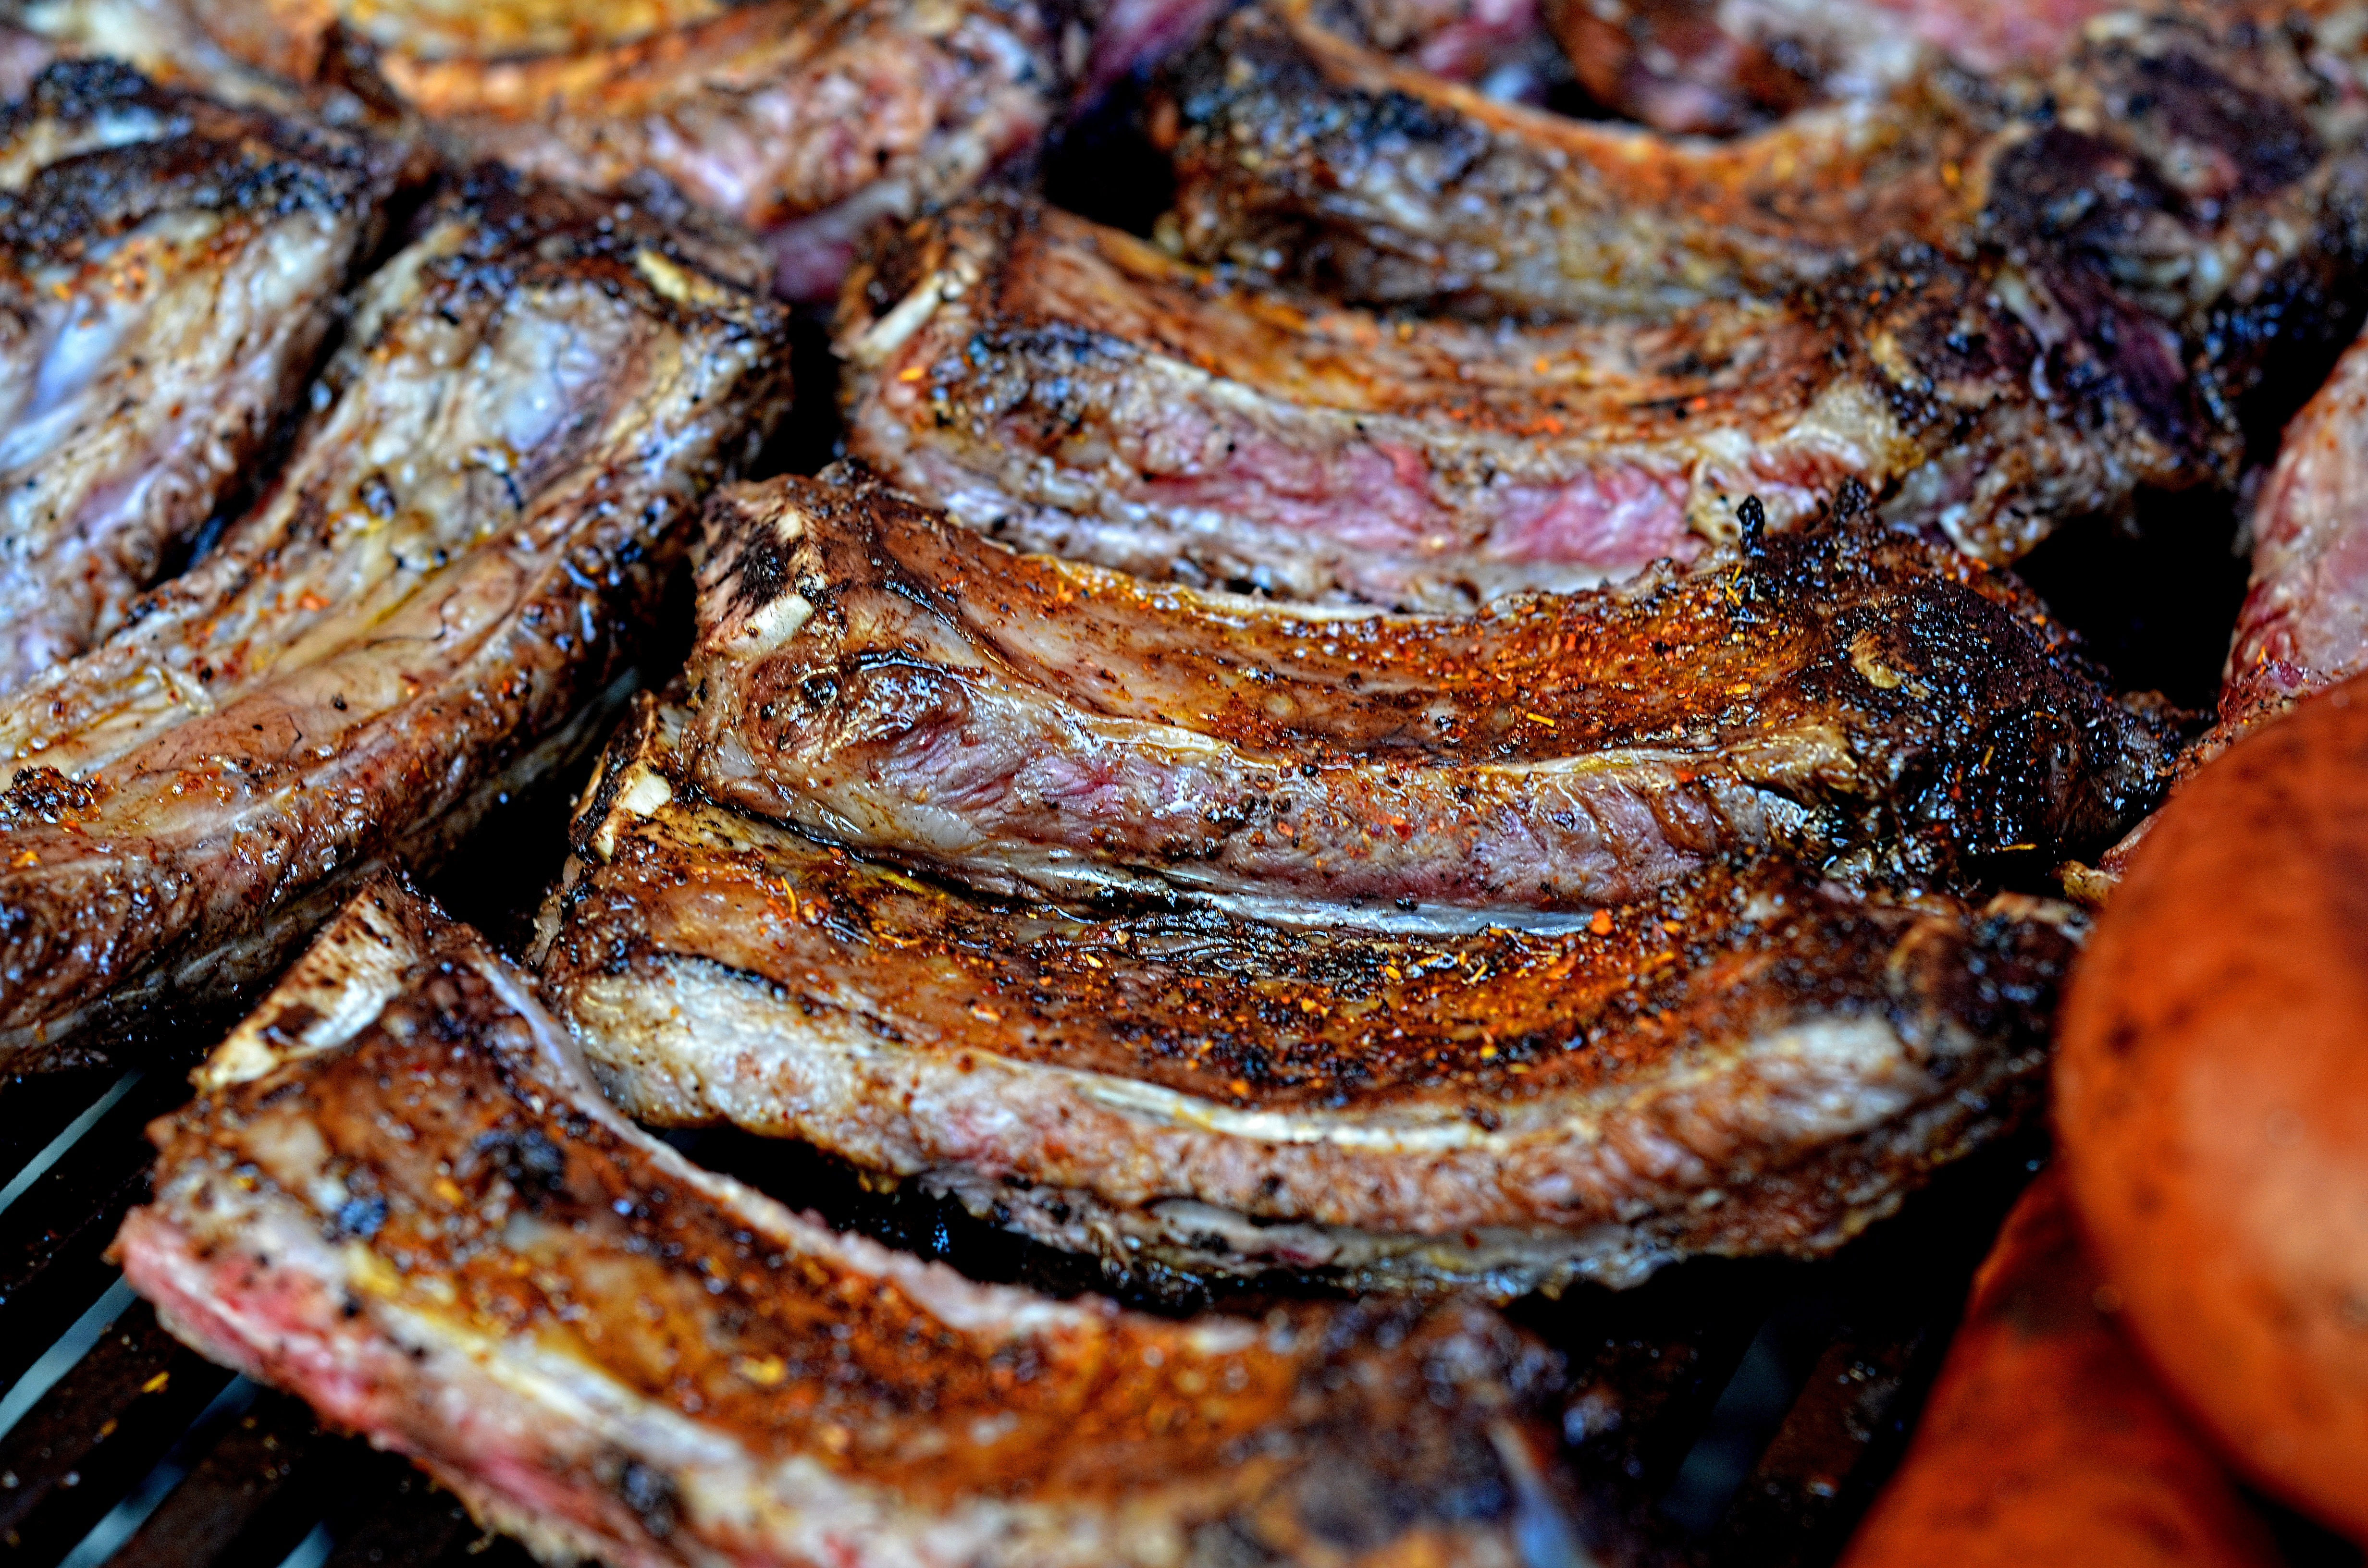
restaurant, roast, dish, meal, food, red, cooking, produce, plate, bbq, barbeque, rack, fish, juicy, eat, meat, lunch, barbecue, beef, sauce, delicious, steak, pork chop, cook, grill, cooked, dinner, hot, tasty, roasting, grilled, smoked, ribs, roasted, grilling, fried food, animal source foods